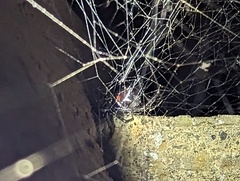
Species: Lactrodectus_hesperus